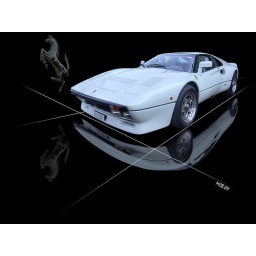
Owned by Chris Evans one of his may cars great plate too &amp;quot;ENZ 3000&amp;quot;